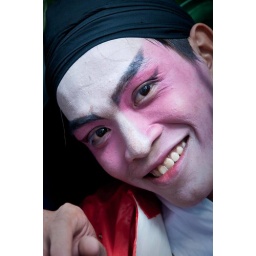
Festival performer looks out from a bus window in Cholon in Saigon, Ho Chi Minh City Vietnam